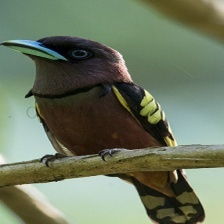
Species: BANDED BROADBILL
Scientific name: EURYLAIMUS JAVANICUS